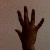
The image shows a hand gesture representing the number 5 in Indian Sign Language.